Sandro Shanshiashvili

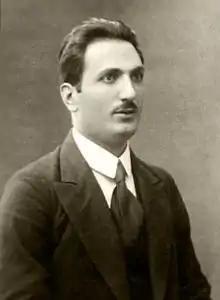
Portrait of Sandro Shanshiashvili

Sandro Shanshiashvili (1888-1979) was a Georgian poet and playwright.